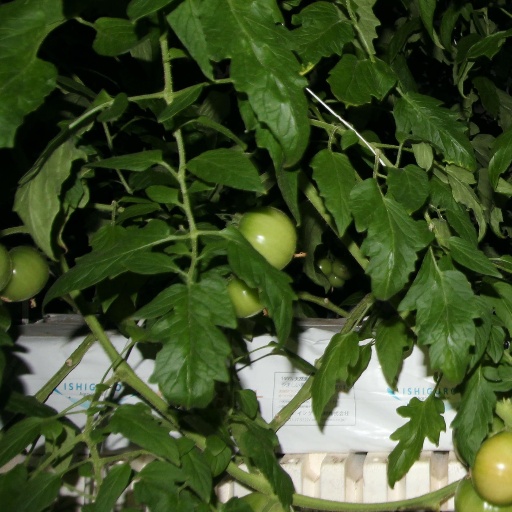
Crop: tomato